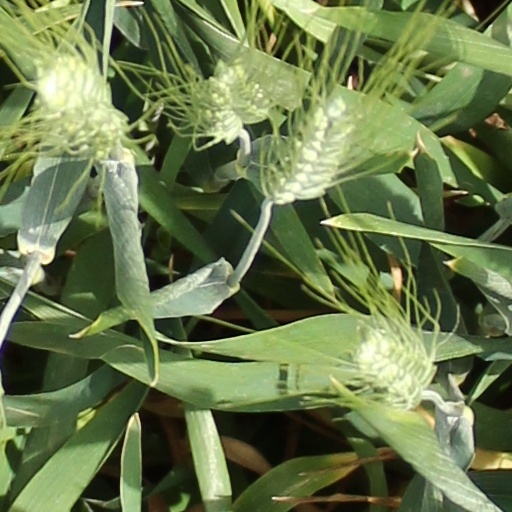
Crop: wheat